St. Joan of Arc Chapel

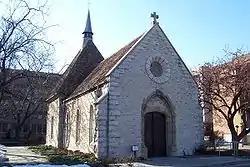
St. Joan of Arc Chapel

The tomb of Chevalier de Sautereau, a former Chatelain of Chasse and of Bayard, is still located in the floor of the sanctuary.